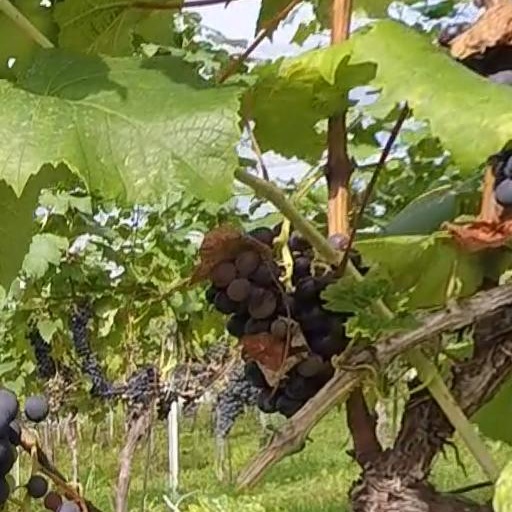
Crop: grape